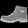
Label: Ankle boot